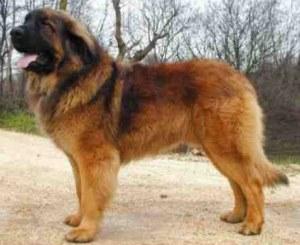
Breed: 214-n000019-Leonberg